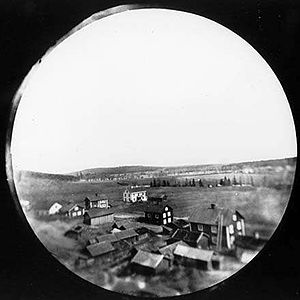
Karlskoga kommun
Det første billede taget fra en raket blev taget i Karlskoga i 1896 eller 1897.
Karlskoga kommune ligger i landskaperne Värmland og Närke i Örebro län i Sverige. Kommunens administrationscenter ligger i byen Karlskoga. Kommunens areal er på 510,38 km², befolkningstallet er 29.679 og befolkningstætheden er på 63,39 indb./km².